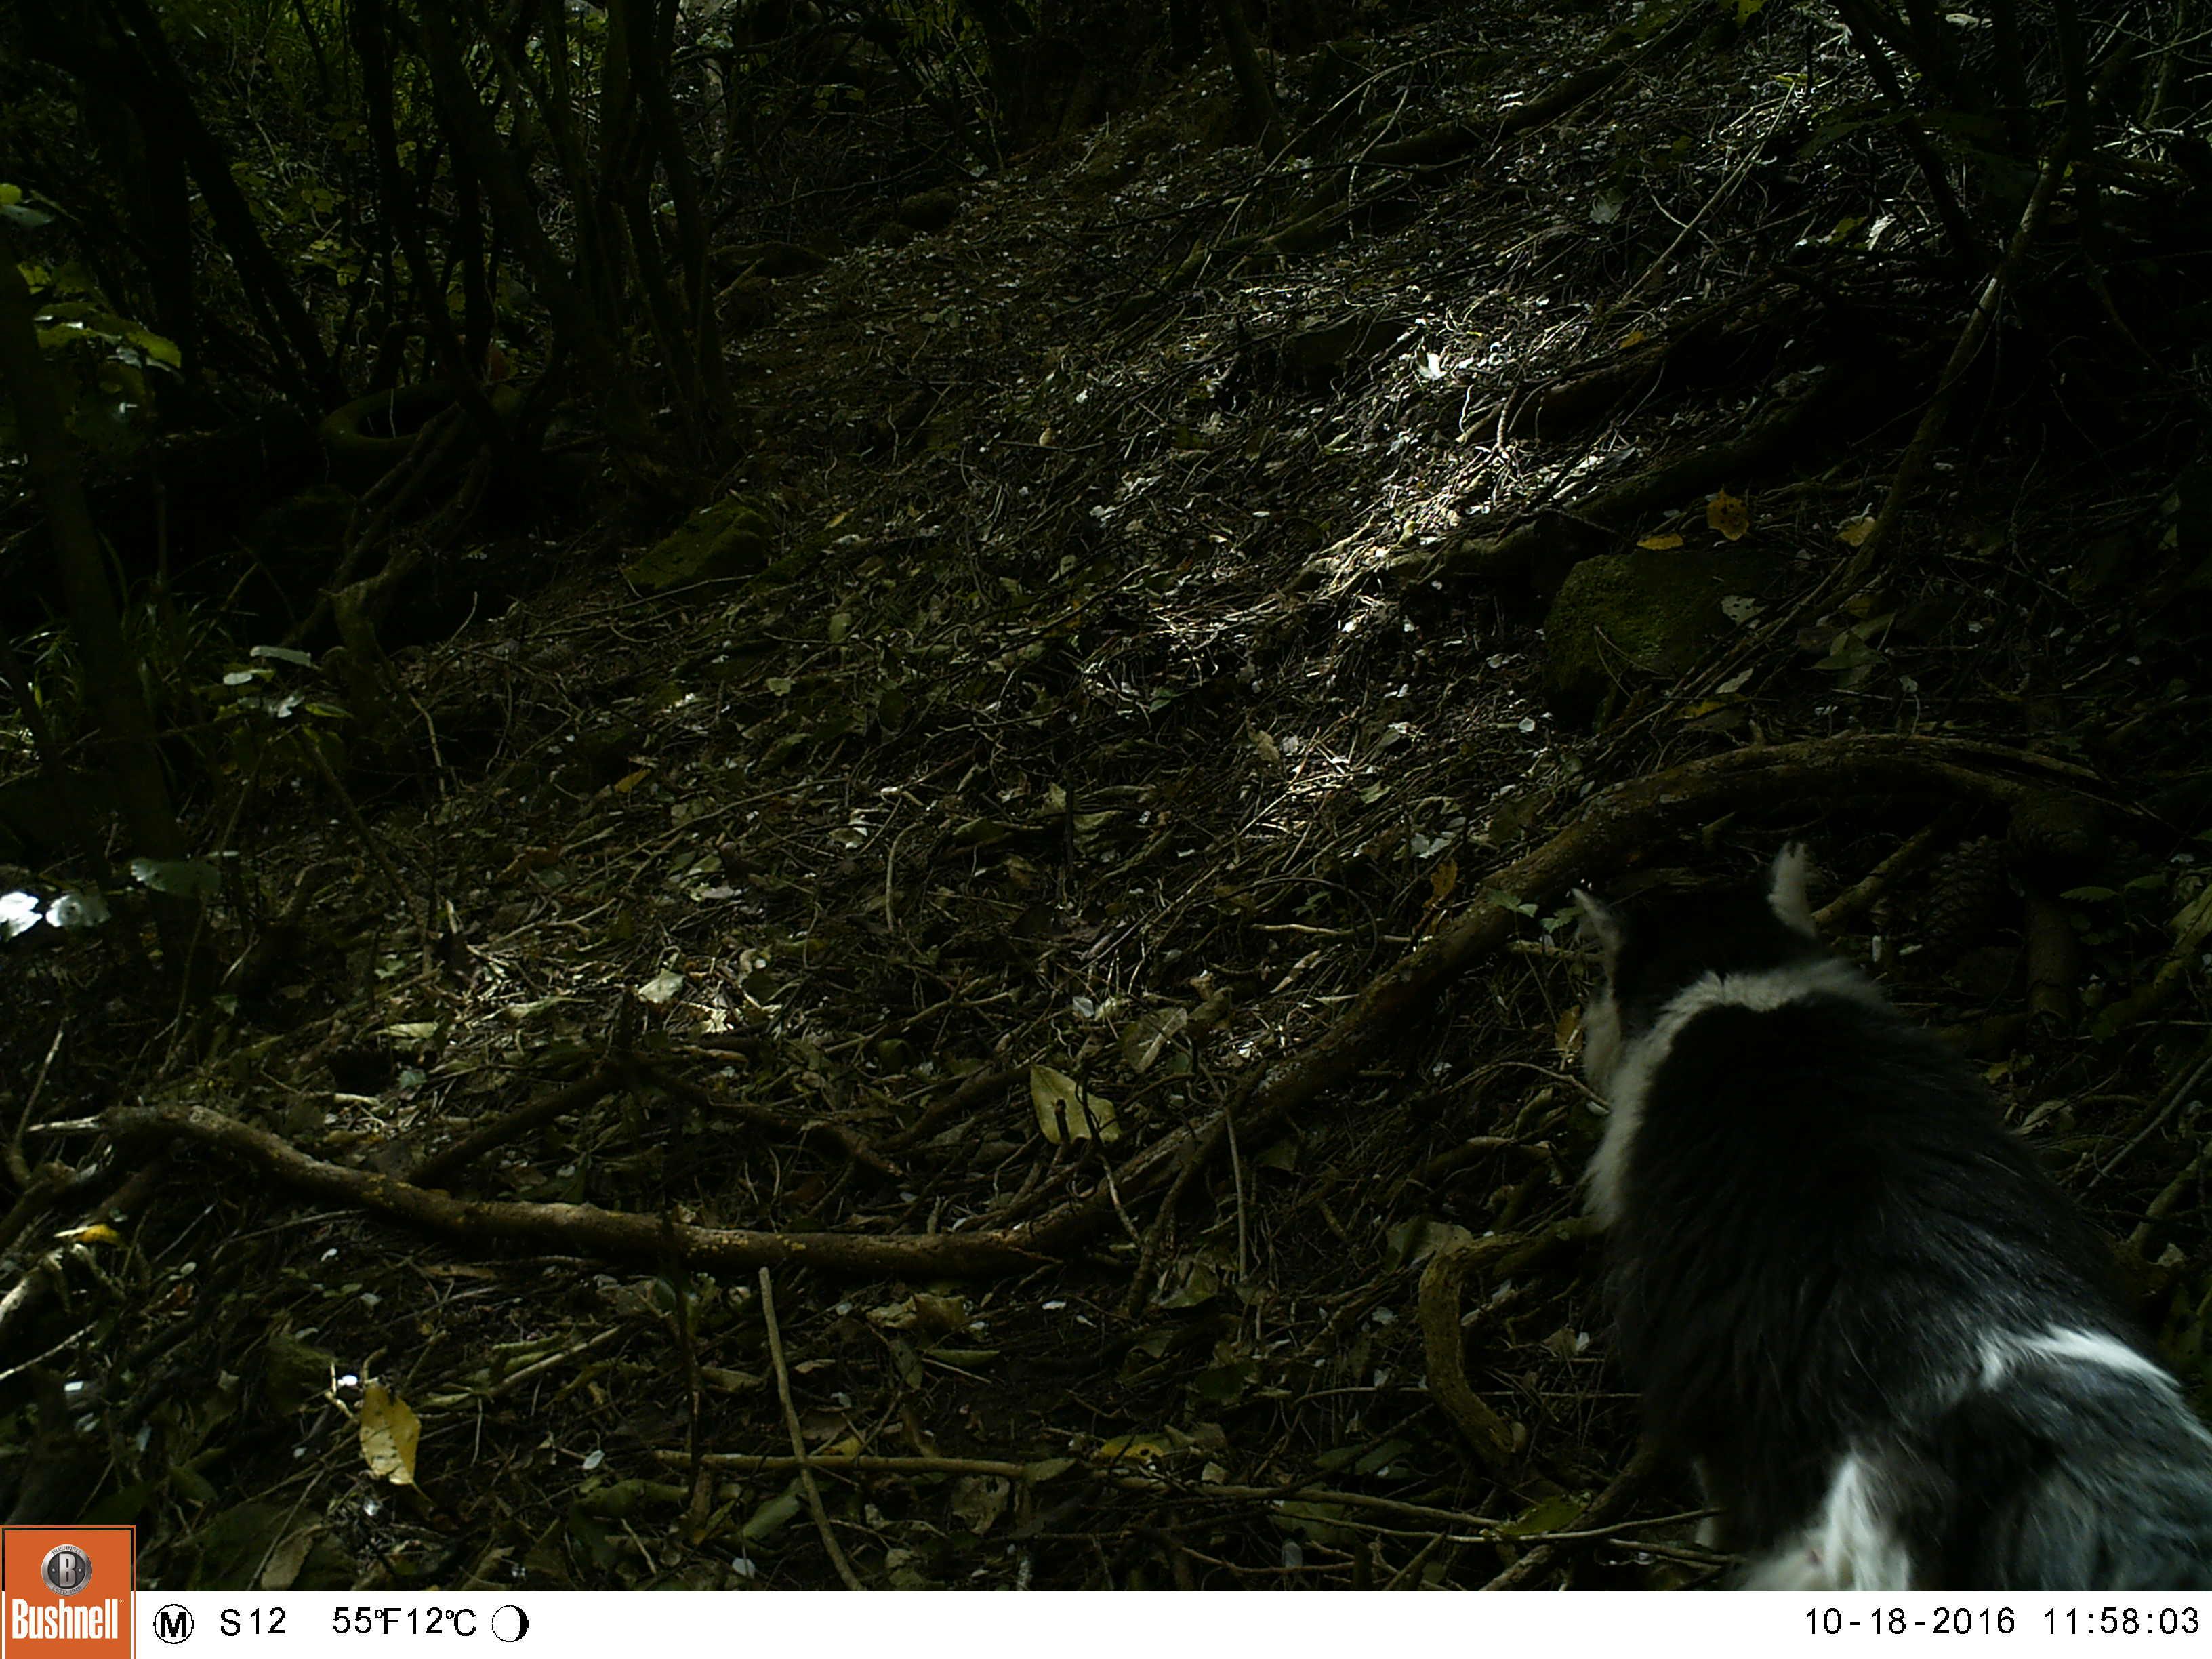
Species: Felis catus